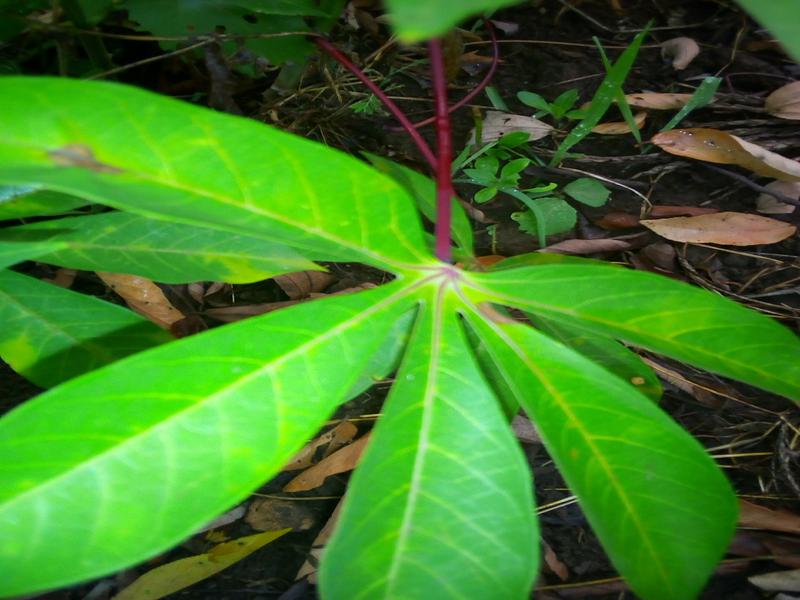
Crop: cassava
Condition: brown_streak_disease